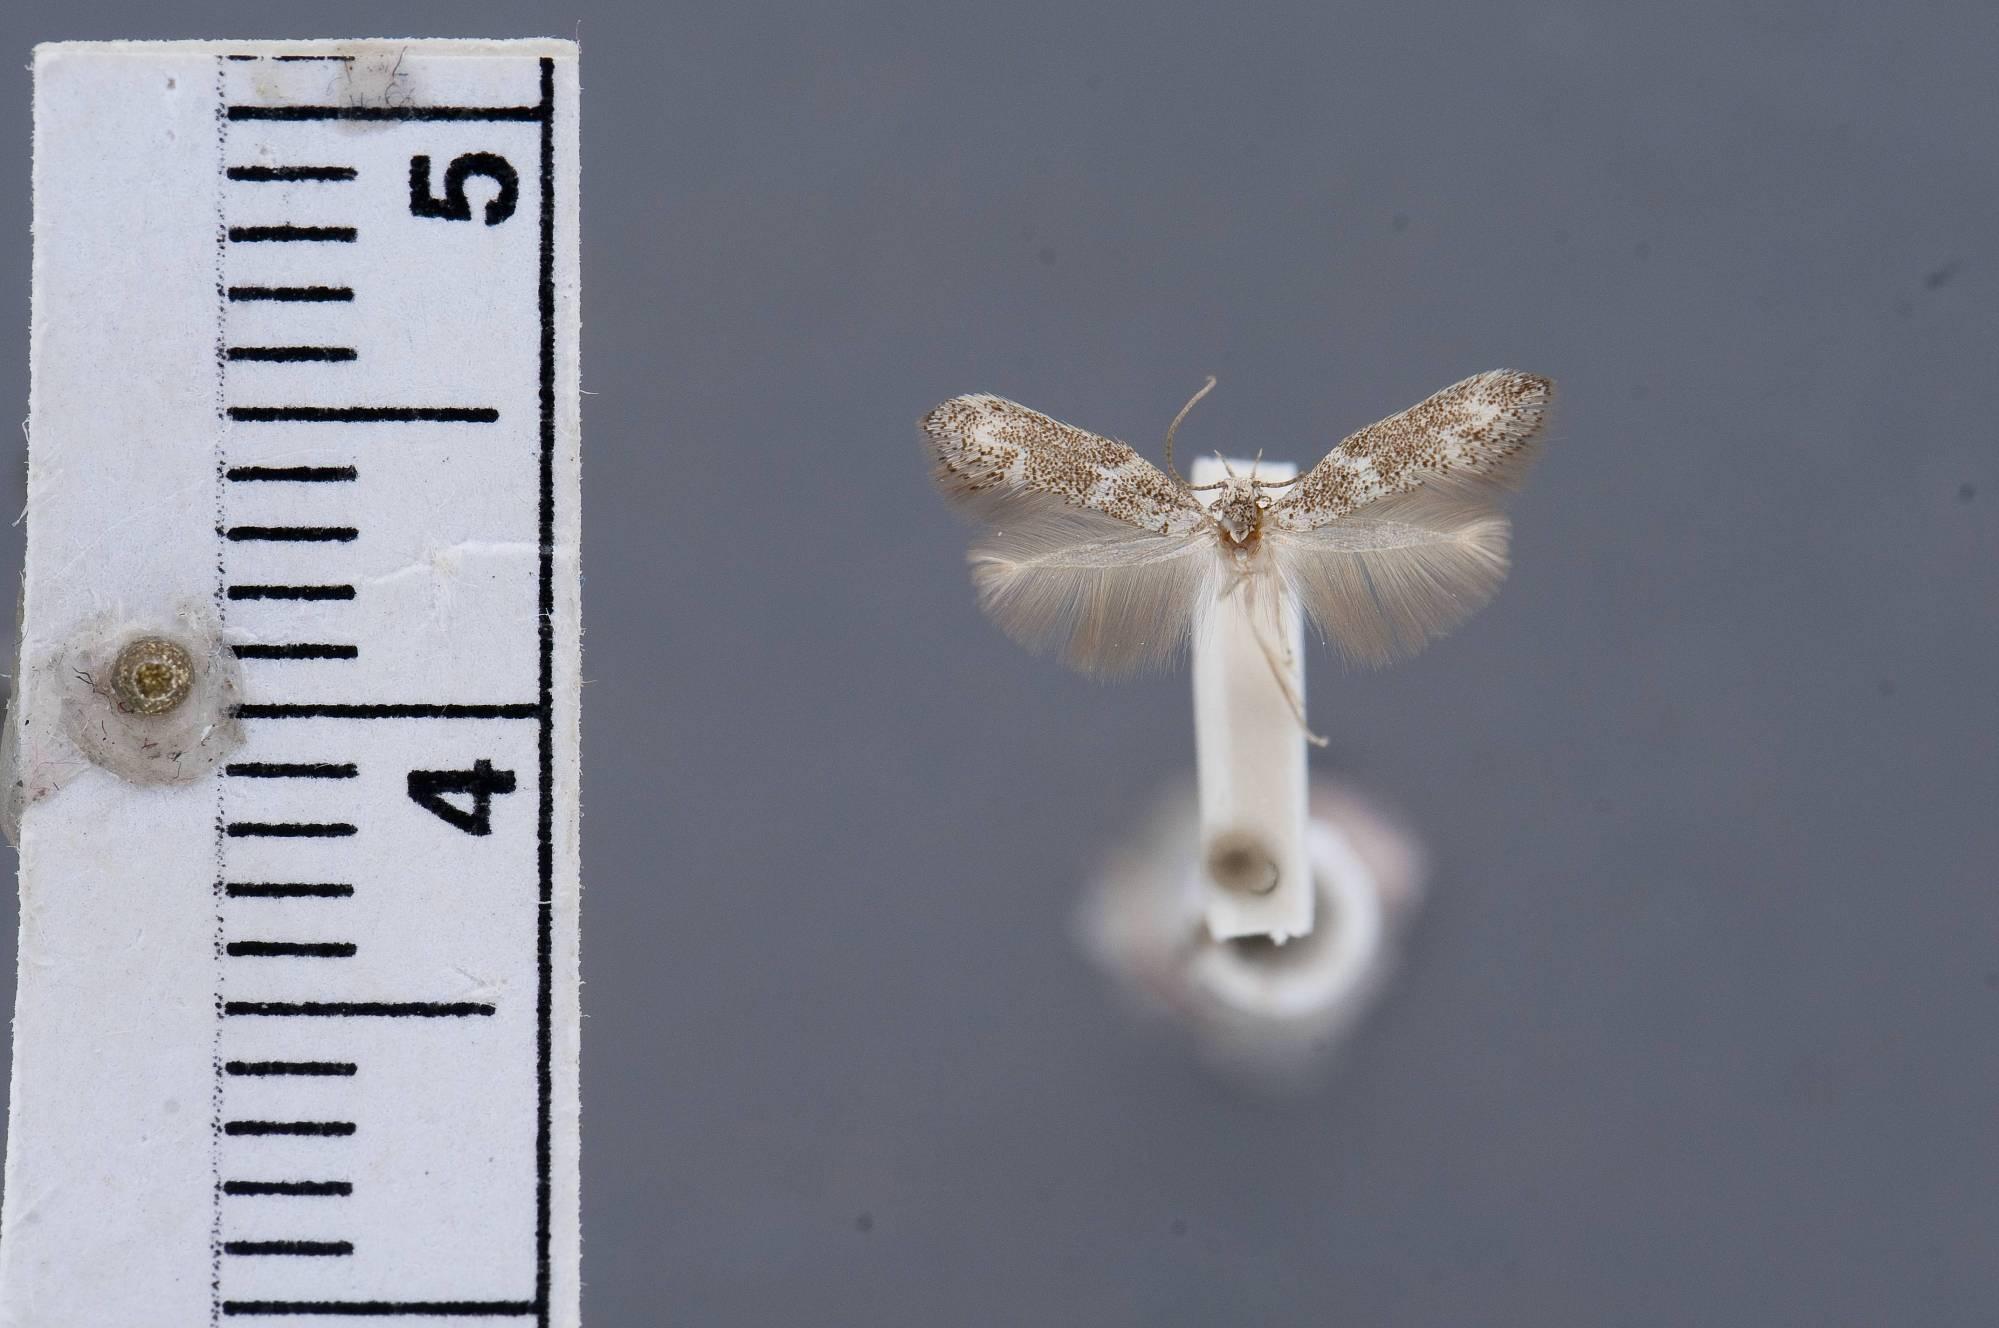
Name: Elachista haldarella
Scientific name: Elachista haldarella Kaila, 1999
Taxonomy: Animalia, Arthropoda, Insecta, Lepidoptera, Glossata, Elachistidae, Elachistinae
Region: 2286
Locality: Toiyabe National Forest, Bob Scott Campground, Lander, Nevada, United States
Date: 1 Jun 1974